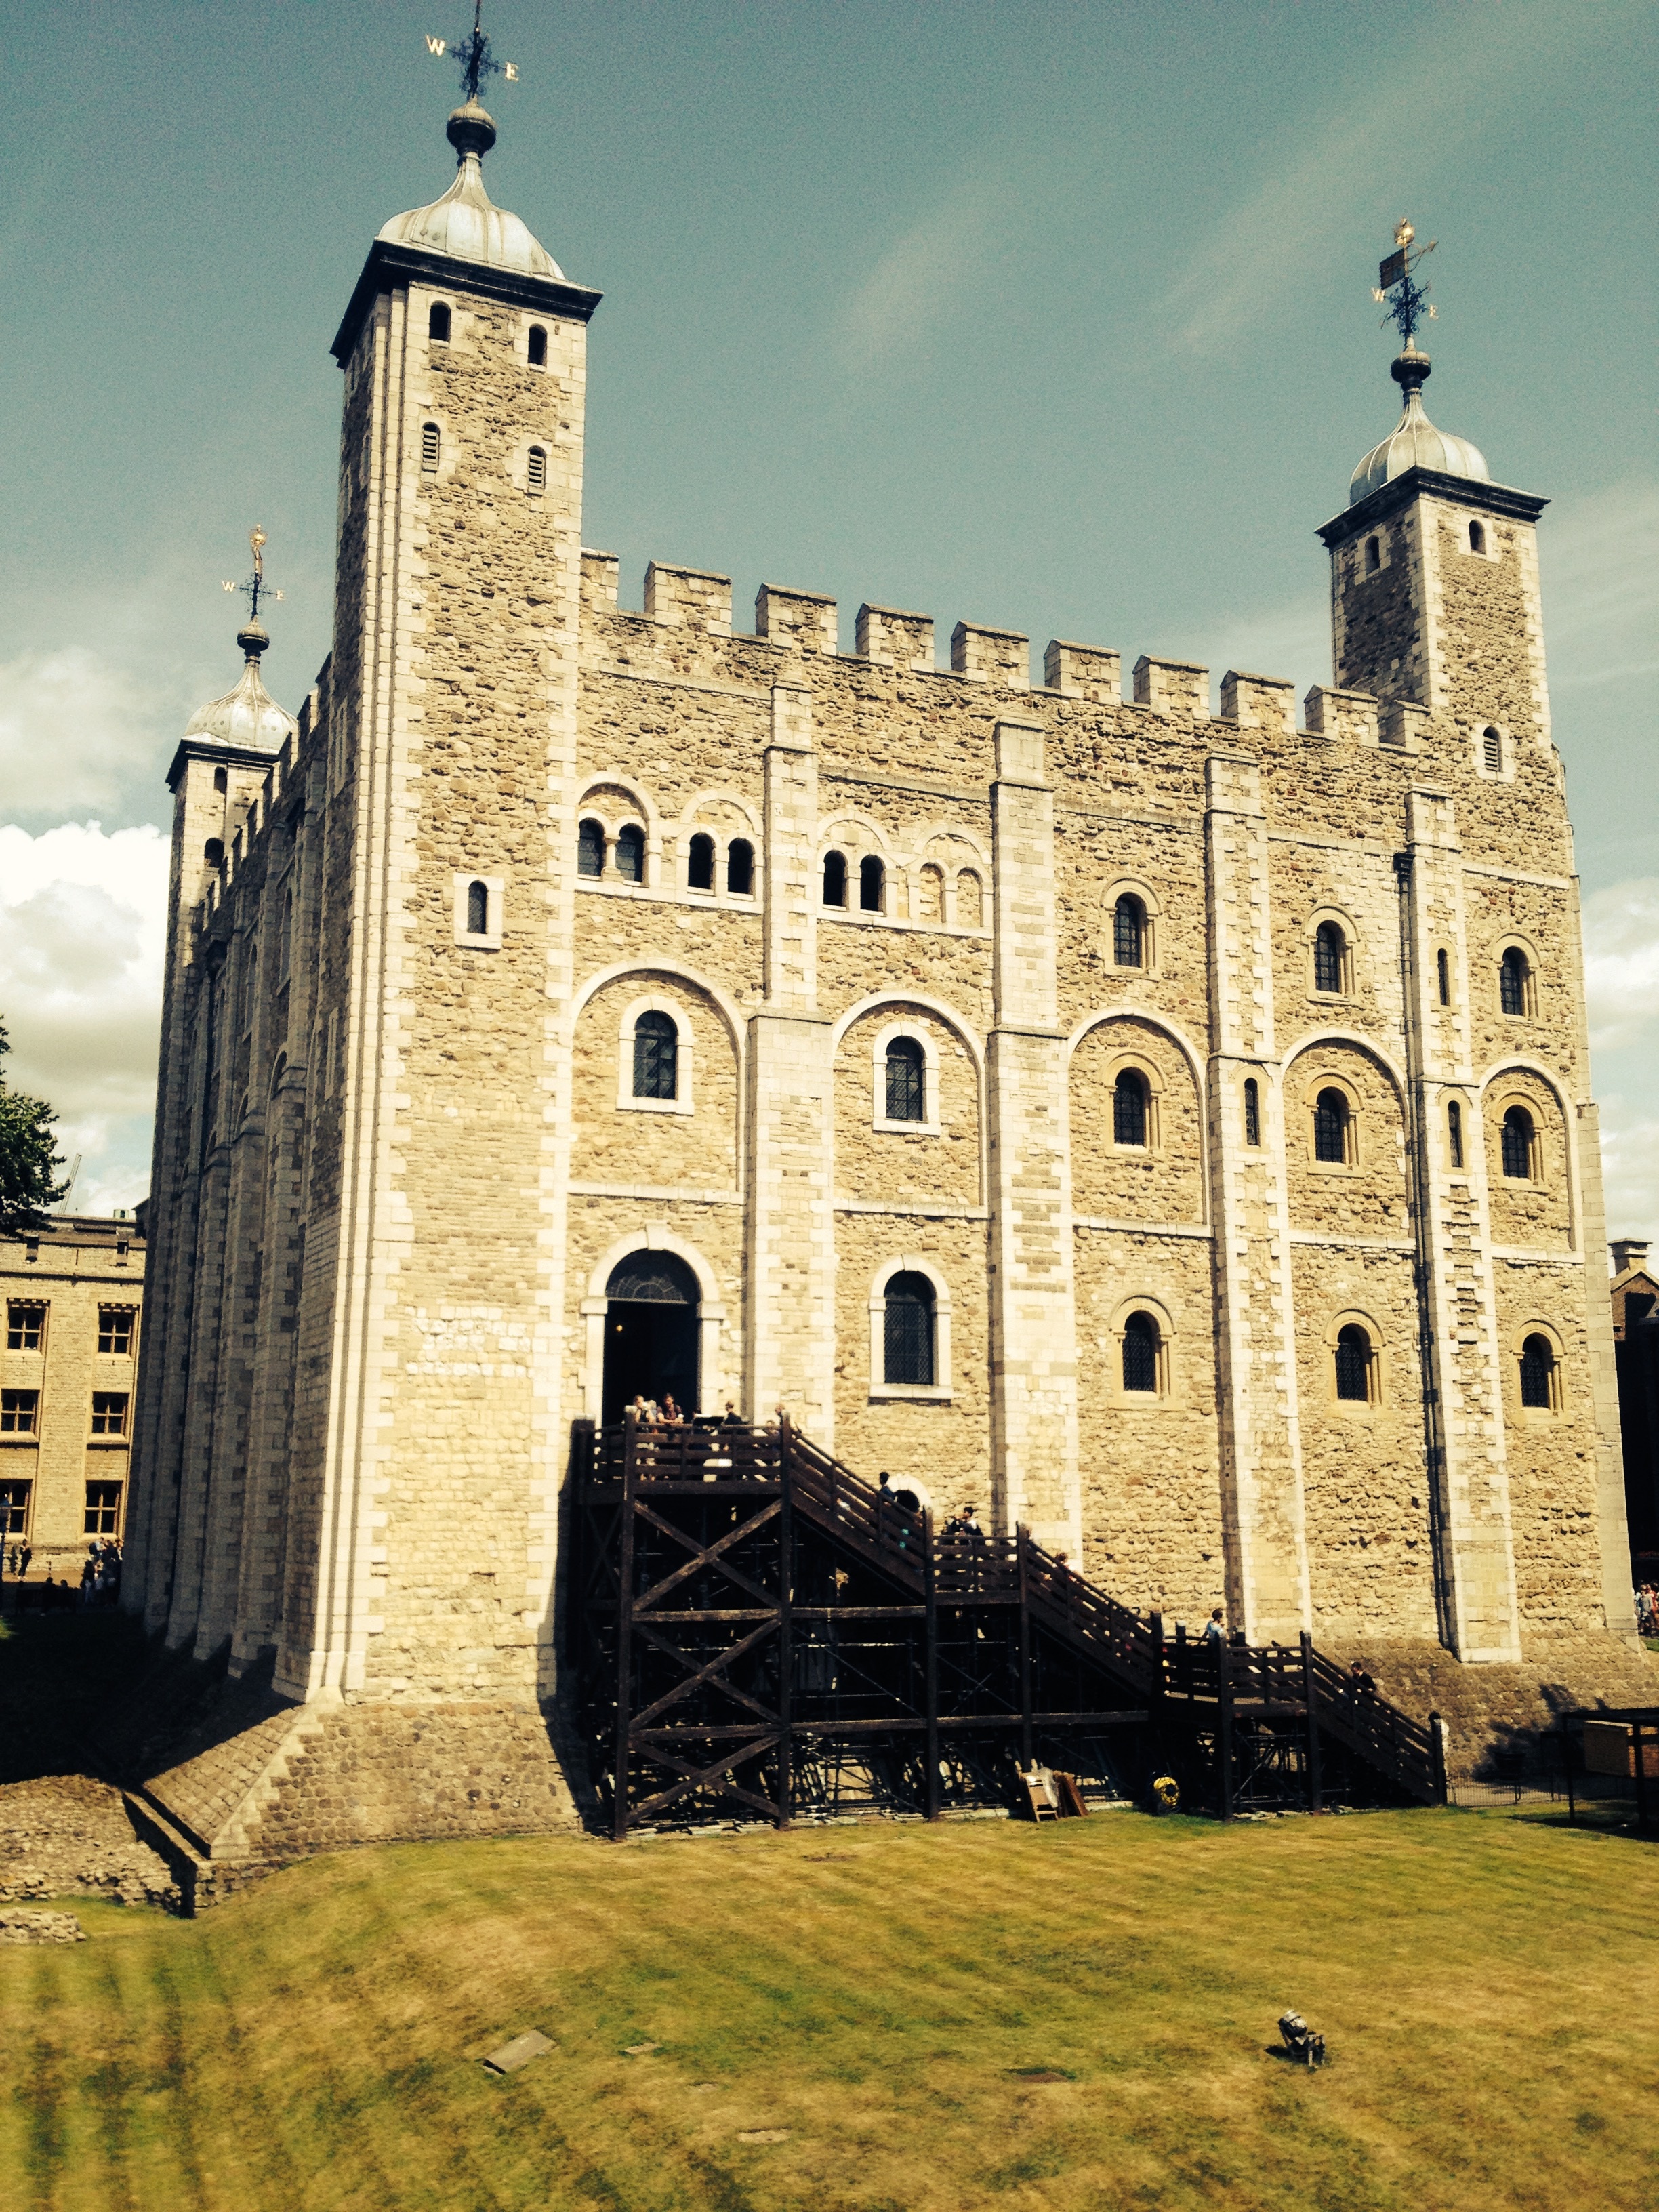
building, chateau, tourist, travel, tower, castle, landmark, church, cathedral, tourism, place of worship, bell tower, england, capital, london, british, famous, middle ages, tower of london, ancient history